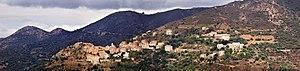
Belgodère est une commune française située dans la circonscription départementale de la Haute-Corse et le territoire de la collectivité de Corse. Elle appartient à l'ancienne piève de Tuani, en Balagne.